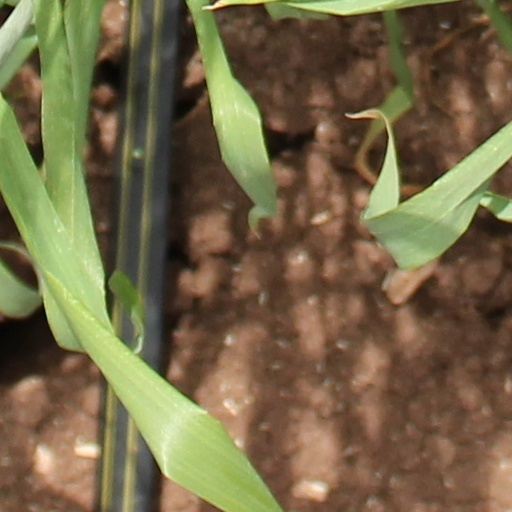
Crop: wheat